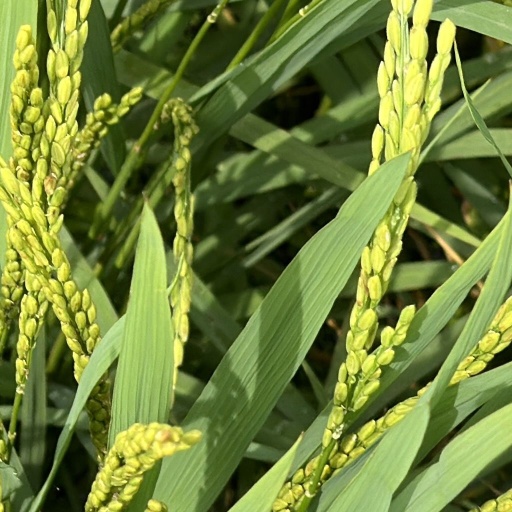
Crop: rice